Economic globalization

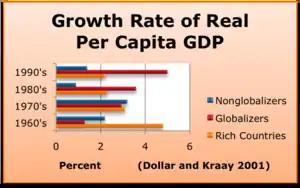
Growth Rate of Real GDP per capita

According to the International Monetary Fund, growth benefits of economic globalization are widely shared. While several globalizers have seen an increase in inequality, most notably China, this increase in inequality is a result of domestic liberalization, restrictions on internal migration, and agricultural policies, rather than a result of international trade.